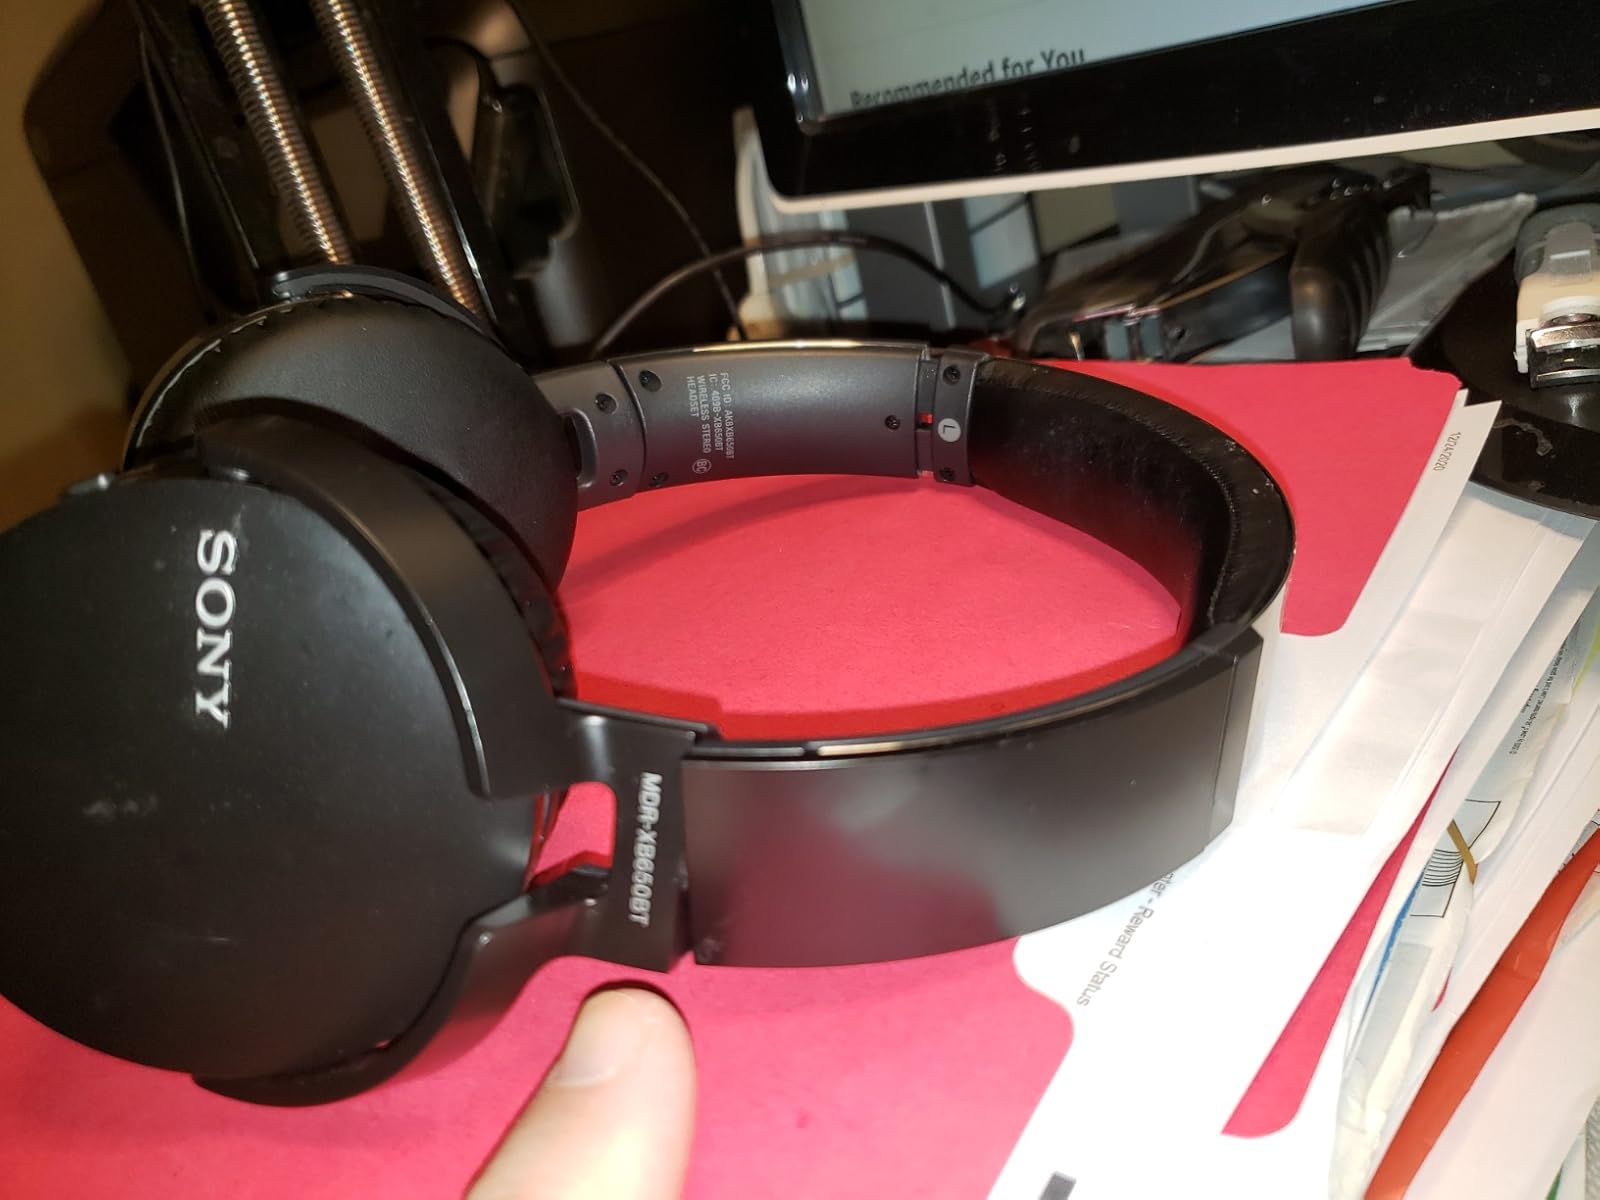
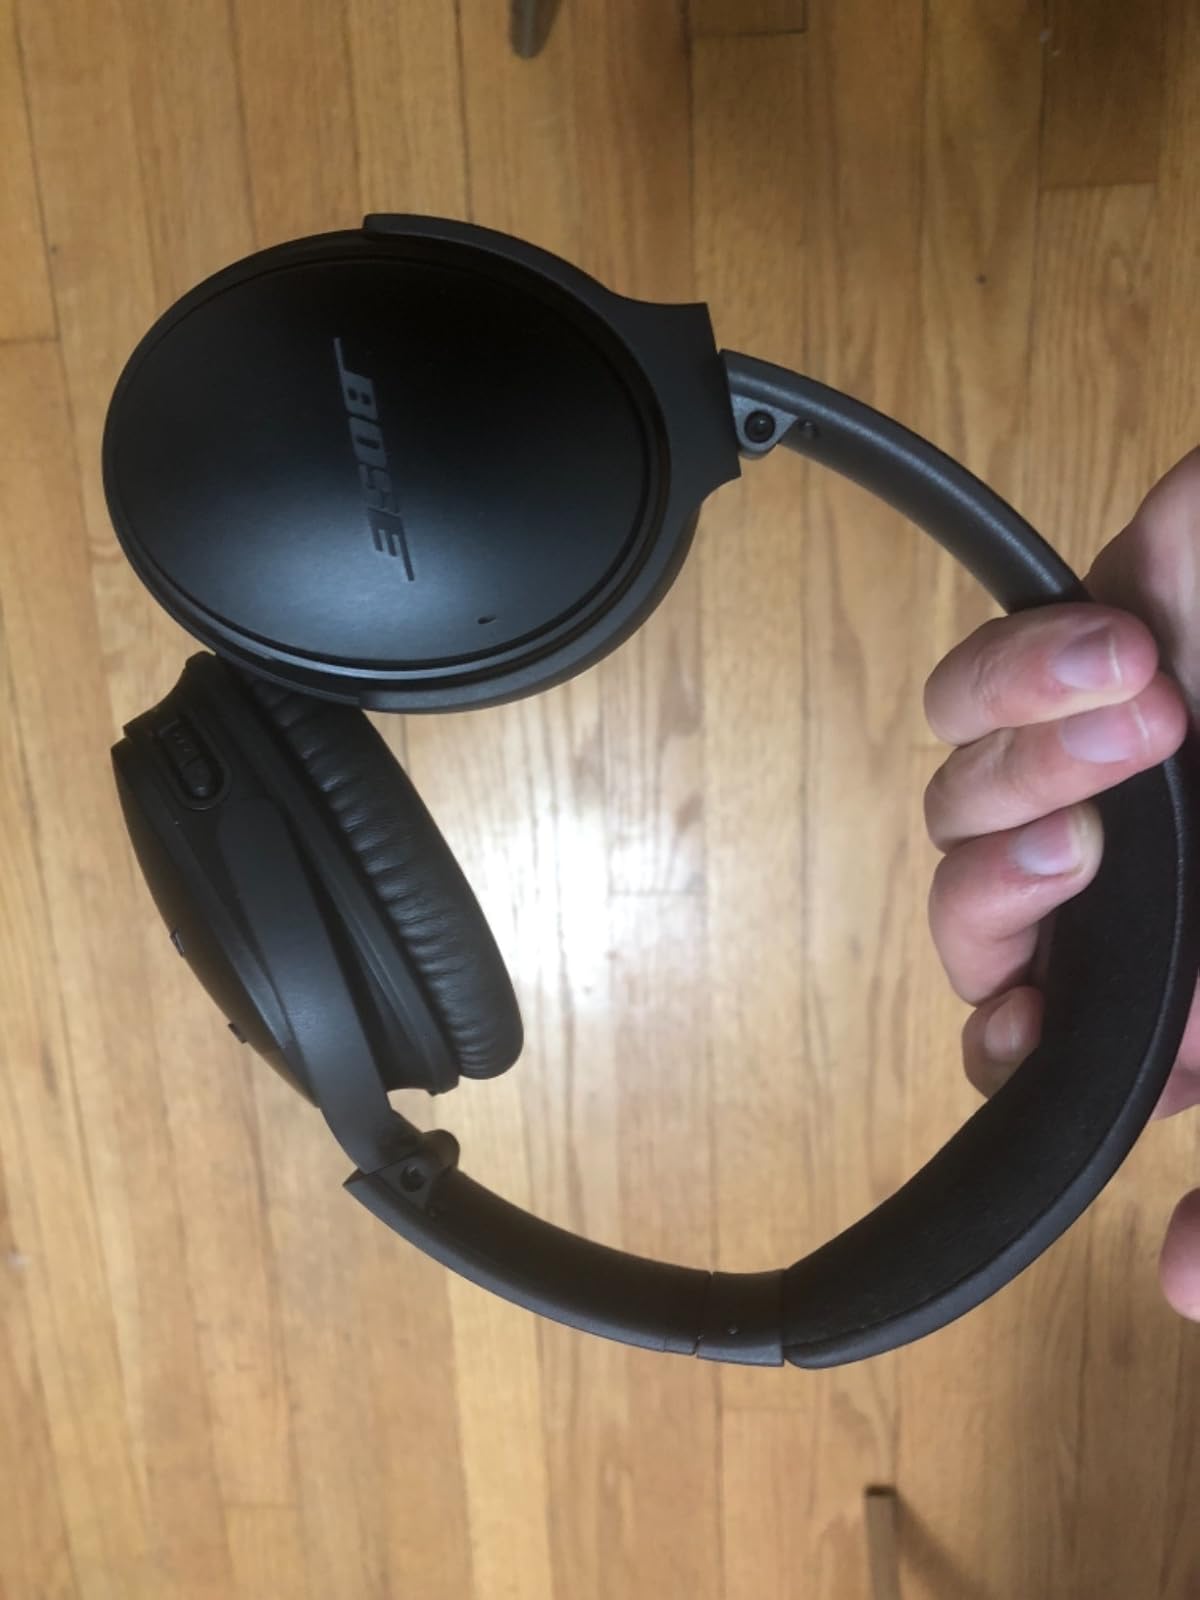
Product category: headphones
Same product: no